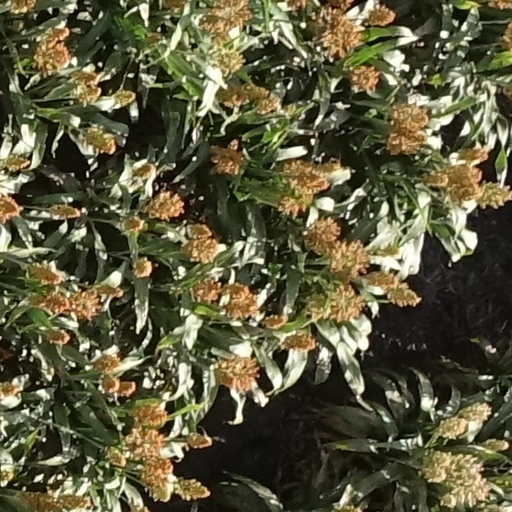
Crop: sorghum